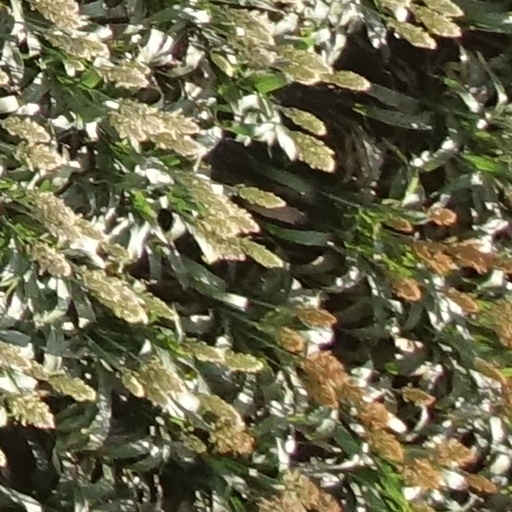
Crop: sorghum